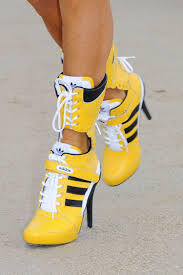
Label: Sneaker